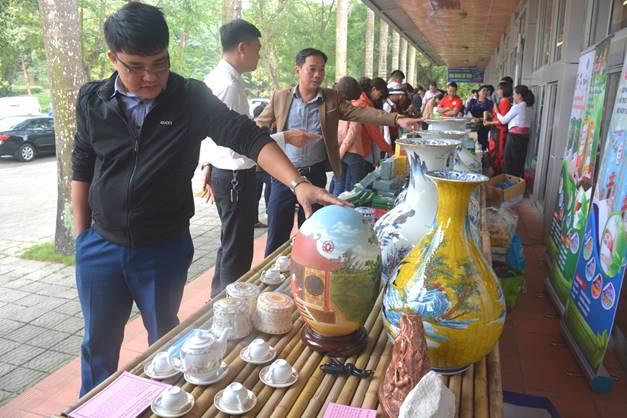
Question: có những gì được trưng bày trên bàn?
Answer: những món đồ gốm sứ